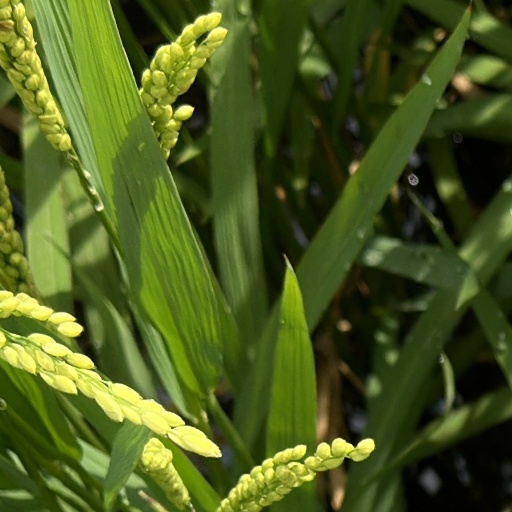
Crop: rice